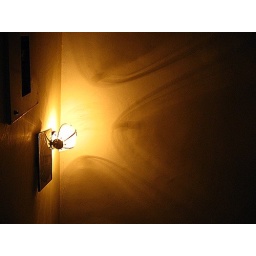
I liked the light/shade pattern made on the roof by that lamp shade.